Kidnap Syndicate

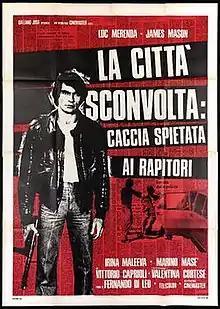
DVD cover

Kidnap Syndicate is a 1975 Italian "poliziottesco" film directed by Fernando Di Leo. Even being a minor work in the Di Leo's filmography, the film gained some critical attention for being an original re-interpretation of the "vigilante" subgenre.